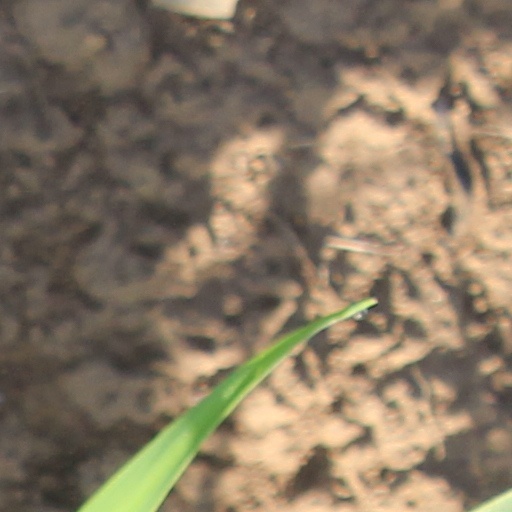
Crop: wheat